Church of Saint Sava

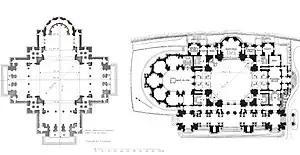
Floorplan comparison between St. Sava and the Berlin Cathedral

Architect Branko Pešić was selected as the new architect of the church. He revised the original plans in order to make better use of new materials and building techniques. Construction of the building began again on 12 August 1985. The original design project proposed a structure composed of masonry and partly reinforced concrete. The state of the existing foundations was learned after detailed investigative work. The four central bell towers were founded on 532 "Simplex" piles, 6 m in depth. The massive perimeter walls are laid on strip foundation 4 m in depth. The quality of the various materials used, i.e. brick, concrete, reinforcement, marble, etc. had been established through investigative work. Detailed survey of the existing structure, the as-built outlines were determined, and served as a starting point for further design and construction work.